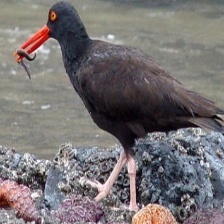
Species: AFRICAN OYSTER CATCHER
Scientific name: HAEMATOPUS MOQUINI
ImageNet parent category: oystercatcher